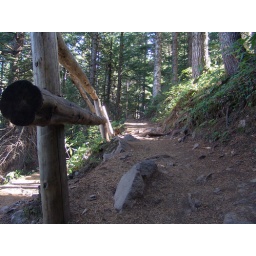
Hike to and/or around mirror lake